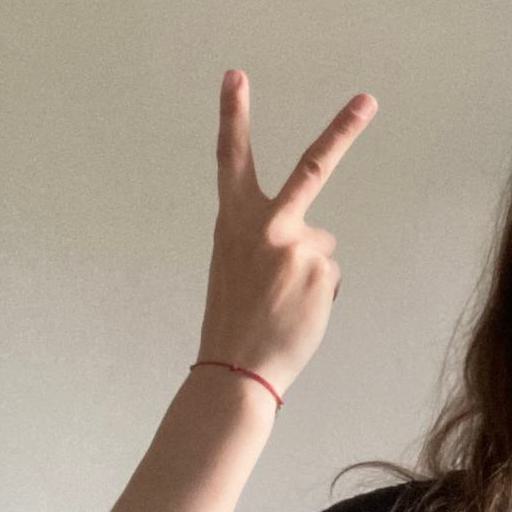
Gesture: peace_inverted